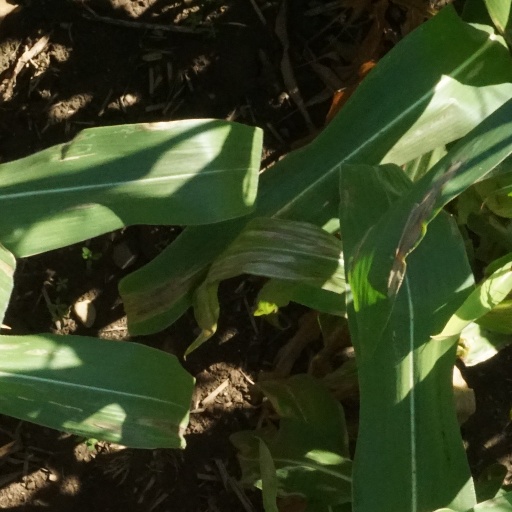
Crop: maize; corn